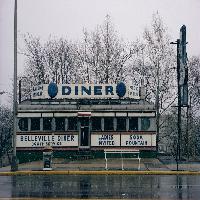
Weather: cloudy or overcast